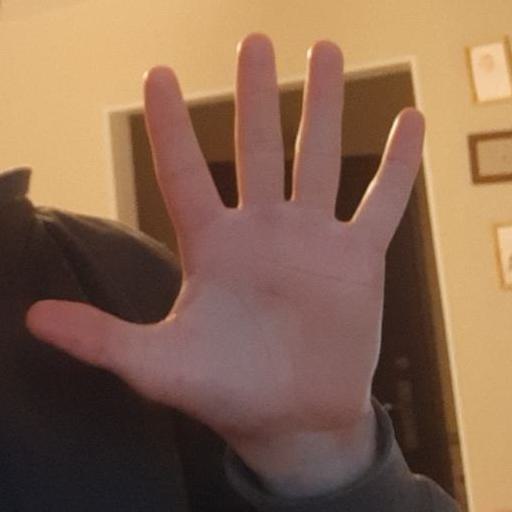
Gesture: palm